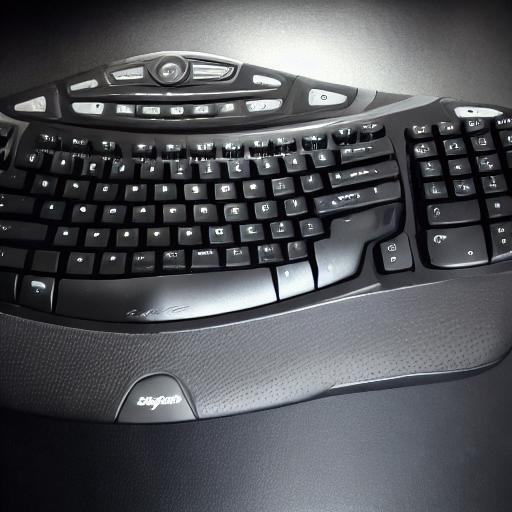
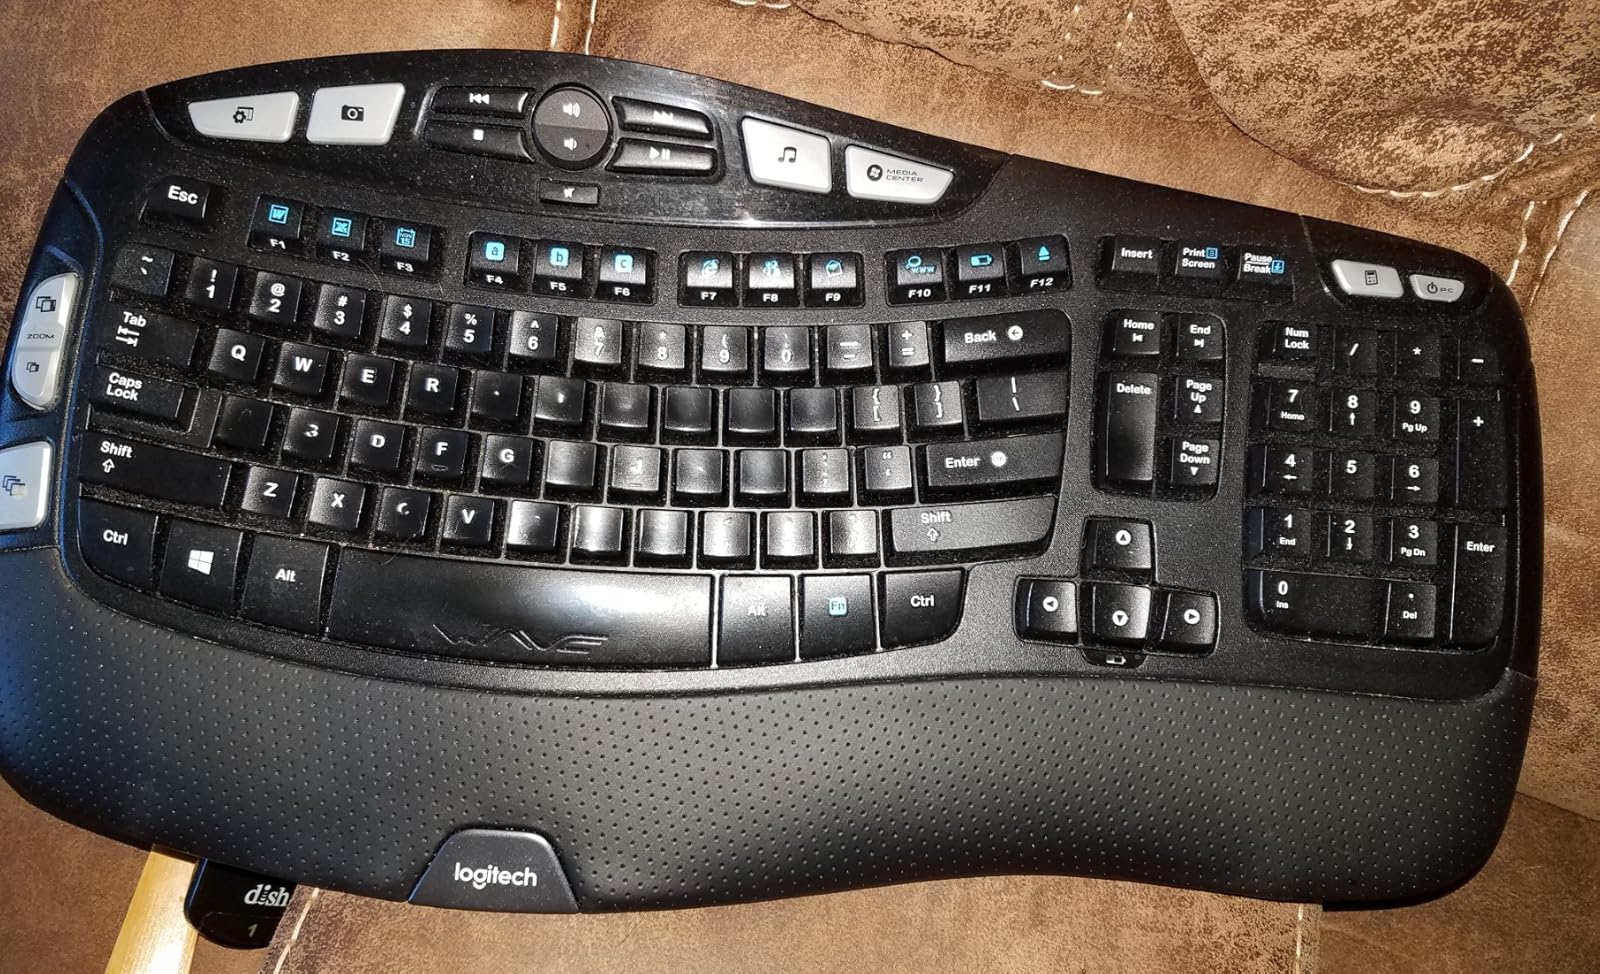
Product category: keyboard
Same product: no